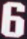
Number: 6